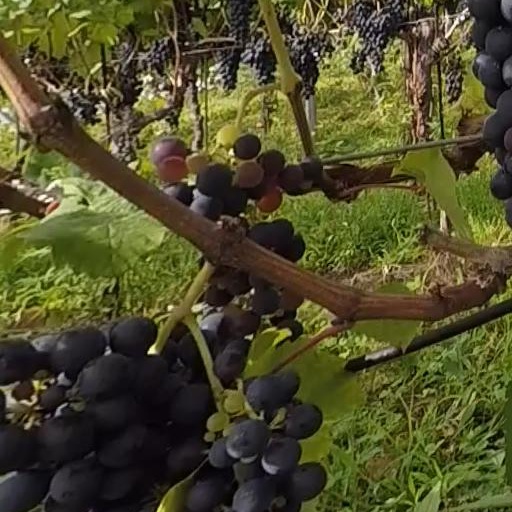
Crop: grape